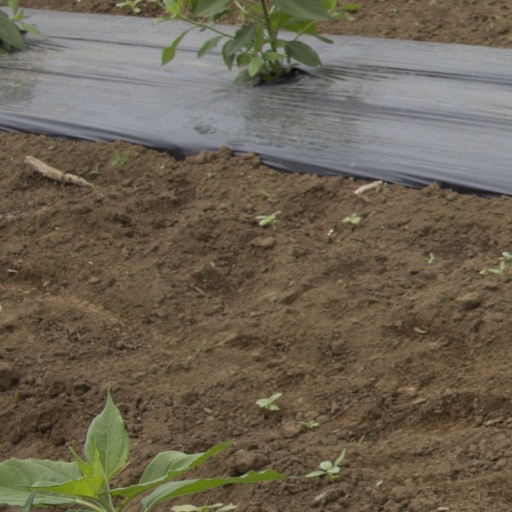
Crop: Jerusalem artichoke